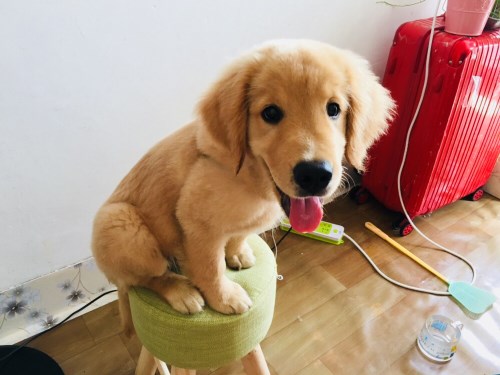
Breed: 5355-n000126-golden_retriever